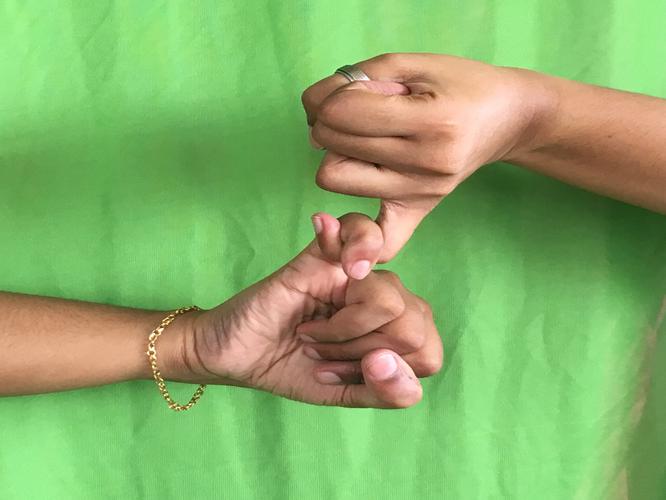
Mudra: Kilaka
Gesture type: double_hand